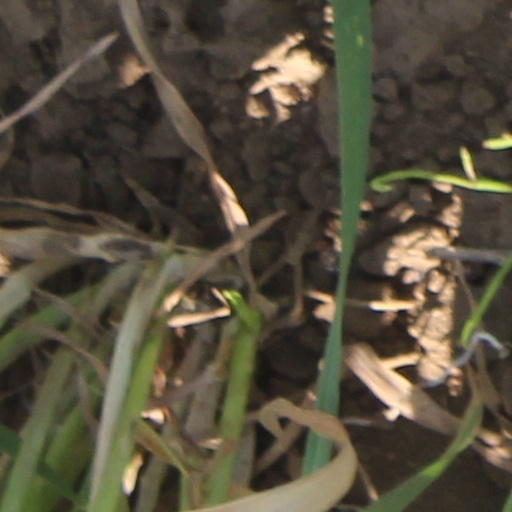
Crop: wheat